Zagreb Synagogue

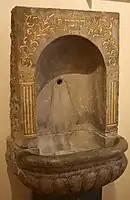
The synagogue's wash-basin was salvaged from the rubble after the end of World War II.

The synagogue's eight valuable Torah scrolls were saved due to an intervention by Leonardo Grivičić, an entrepreneur and industrialist who lived next door from Mile Budak, a minister in the Ustaša government. He was also close to "Poglavnik" Ante Pavelić and the Third Reich's ambassador to Croatia, Edmund Glaise-Horstenau. Although Grivičić did not have a significant political role in the Independent State of Croatia, he was considered trustworthy. On October 9, 1941, he learned about the regime's plan to start the demolition of the synagogue on the following morning. By that evening, Grivičić secretly relayed the information to the synagogue's chief cantor, Grüner, and during the night, the Torah scrolls were moved to safety.